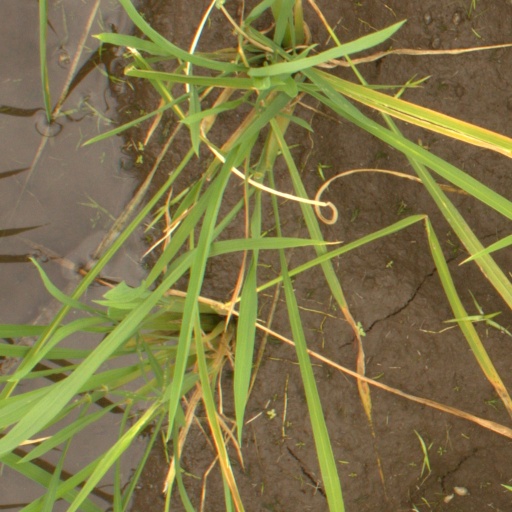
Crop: rice